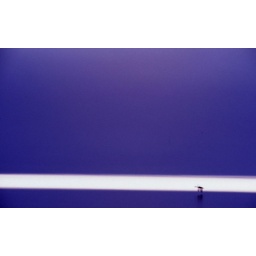
Grey Goose flying over a lake